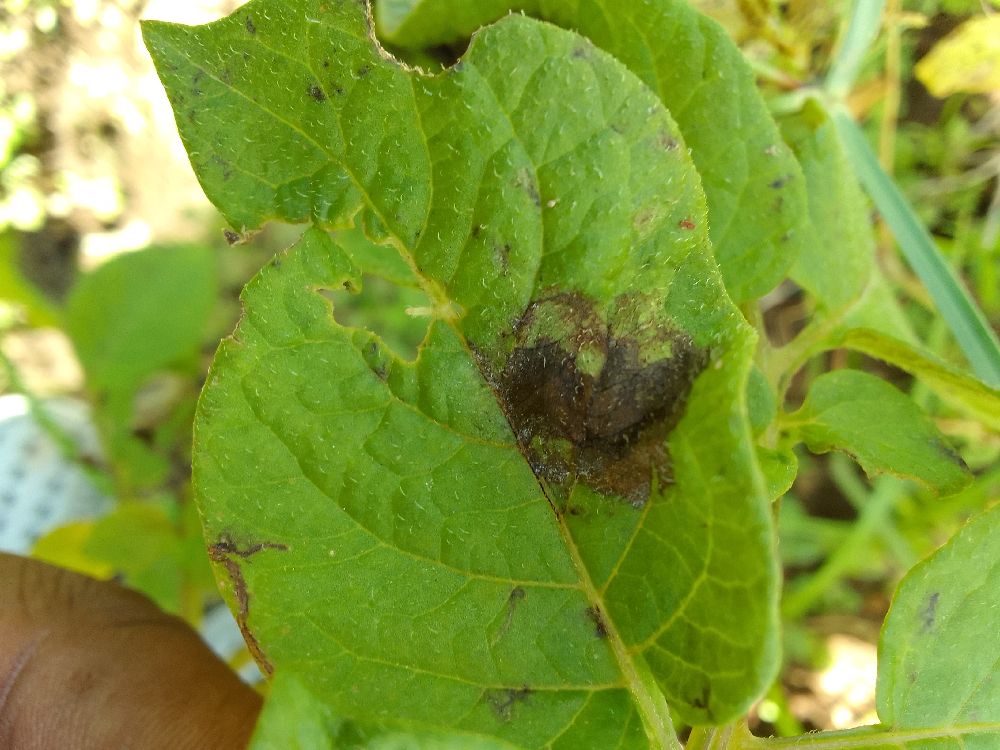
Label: Late blight